Chris Acland

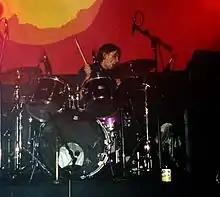
Acland performing with Lush

Christopher John Dyke Acland (7 September 1966 – 17 October 1996) was an English drummer and songwriter. He was the drummer of the London-based alternative rock band Lush.